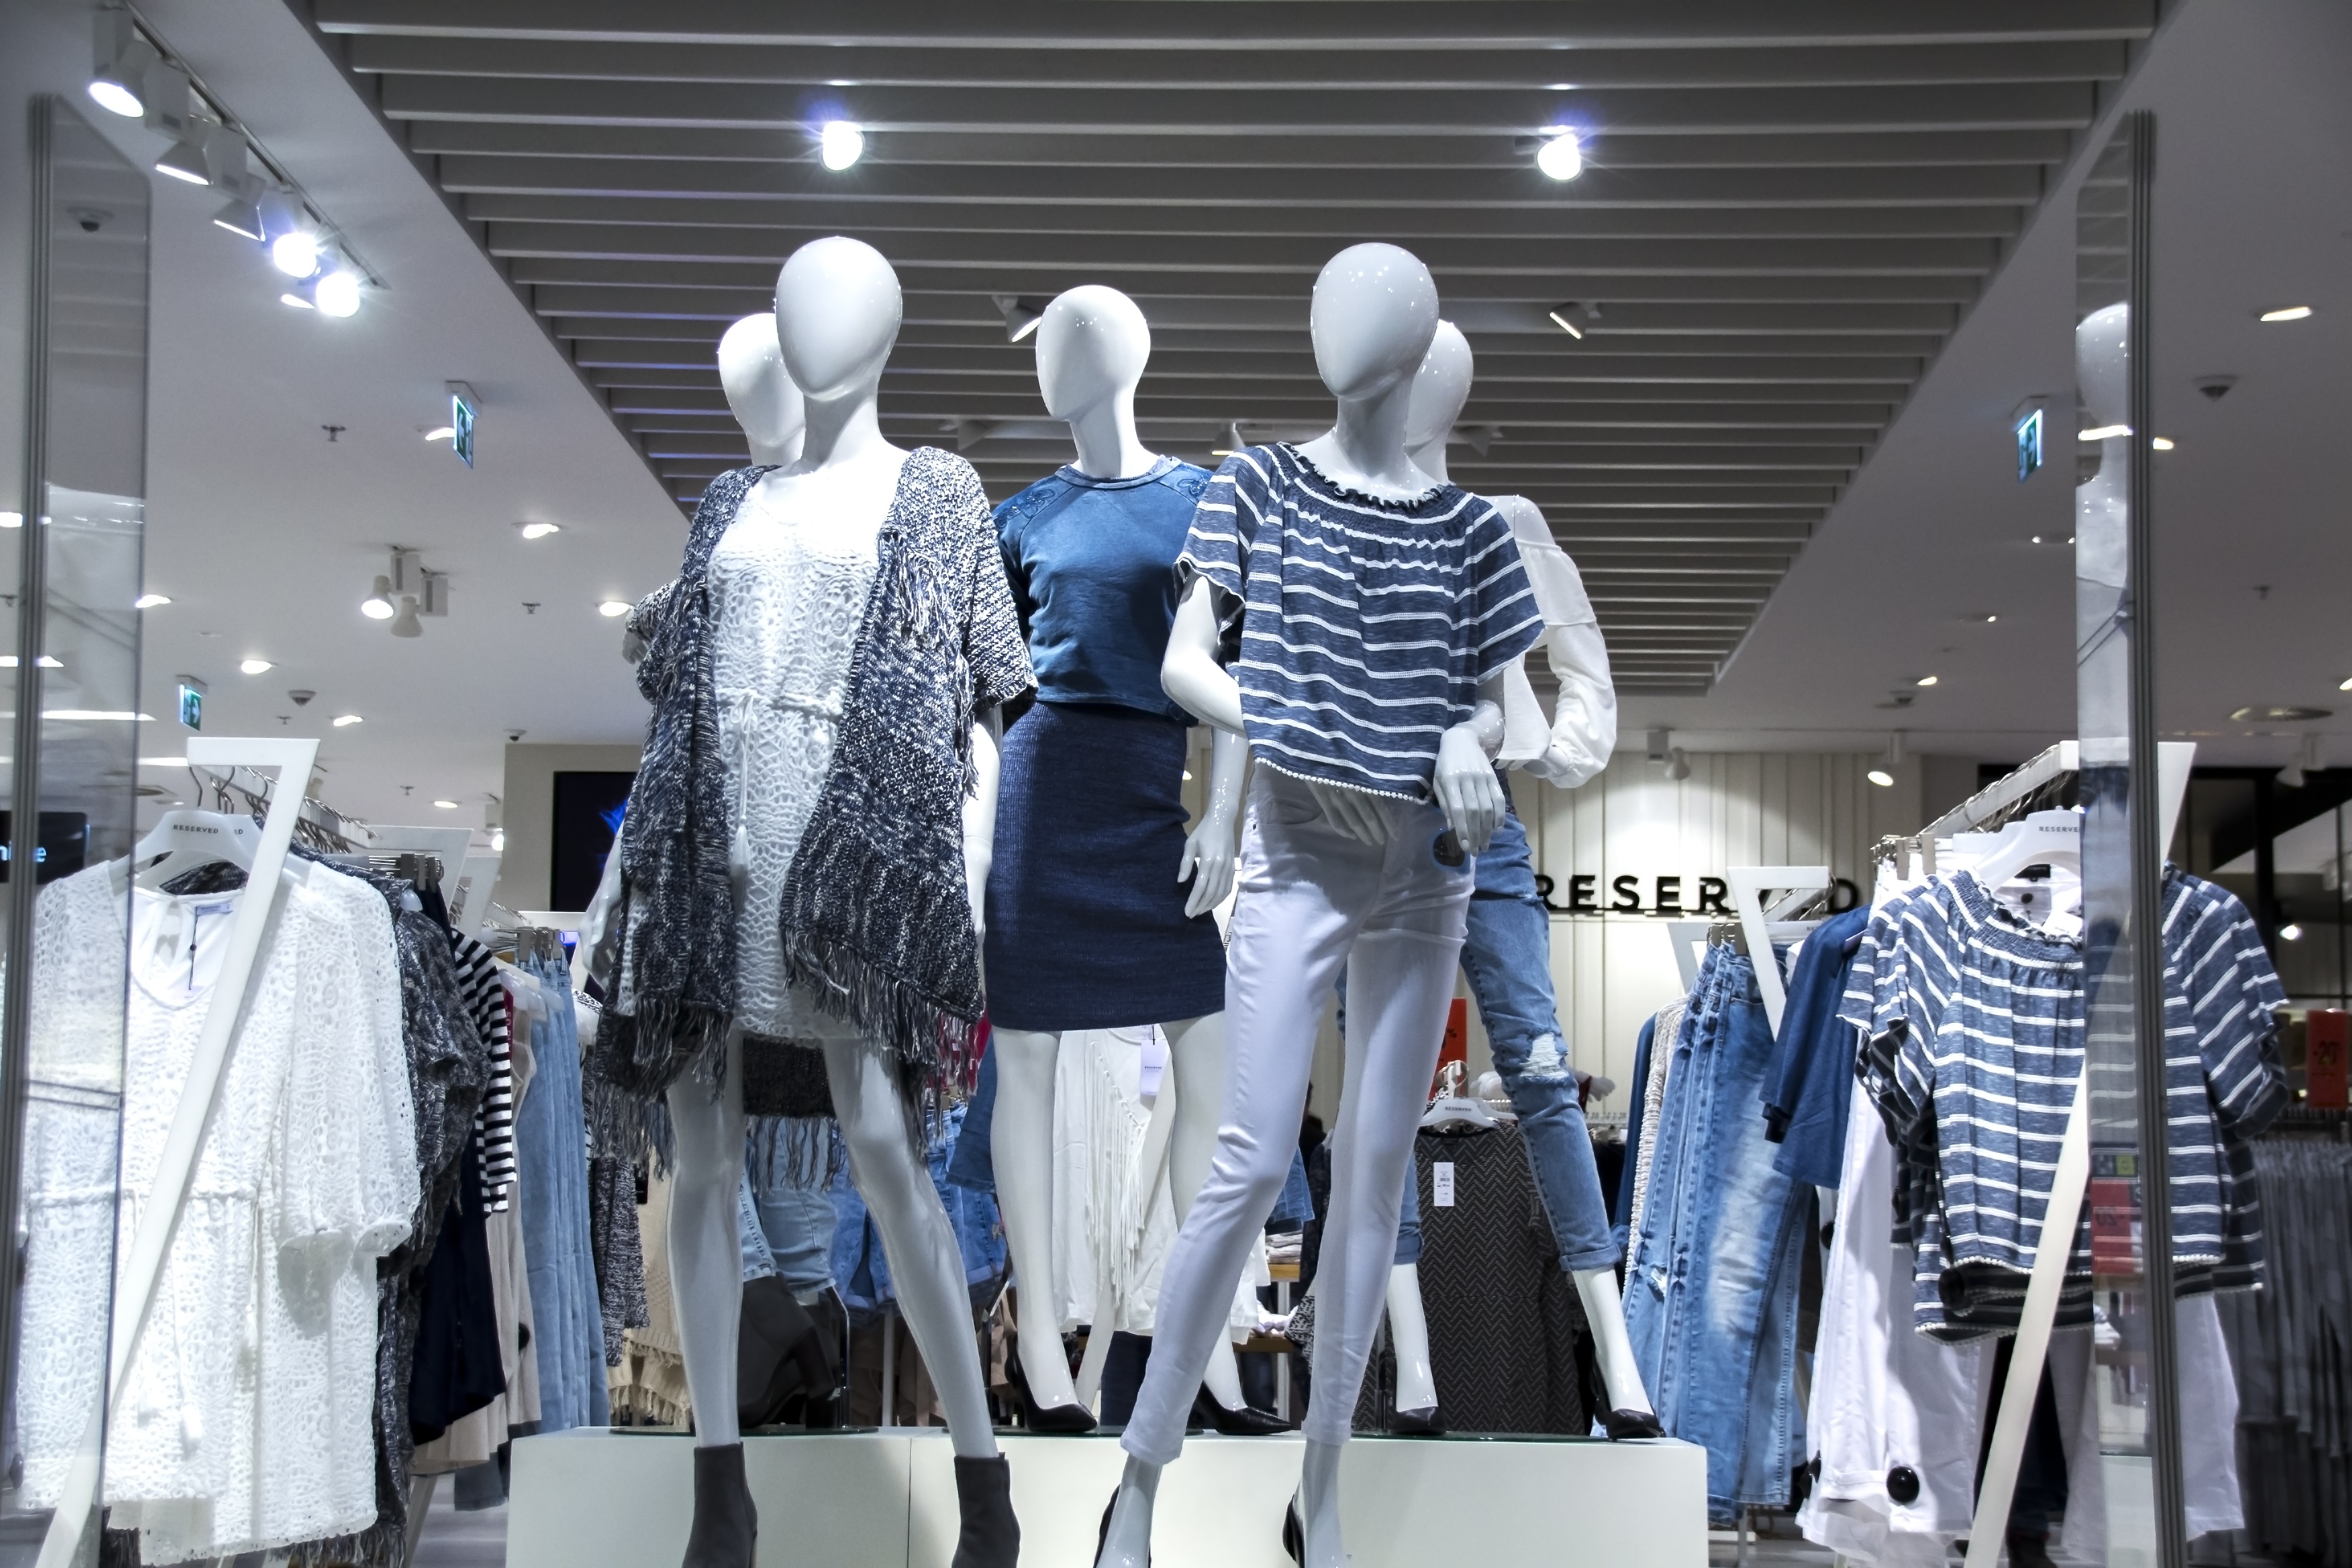
fashion, shopping, room, lifestyle, boutique, mannequin, design, retail, convention, for women, shopping mall, display window, the temptation, shop windows, fashionable clothes, feminine weakness, slender women, stylish clothes, fashionable brand